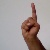
The image shows a hand gesture representing the letter 'D' in Indian Sign Language.